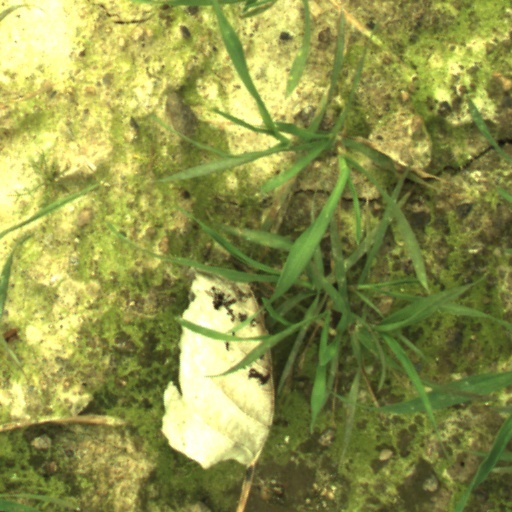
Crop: wheat